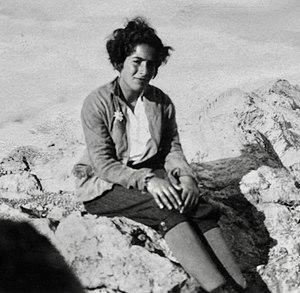
Grete Weil était une écrivaine allemande.